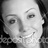
Emotion: happy